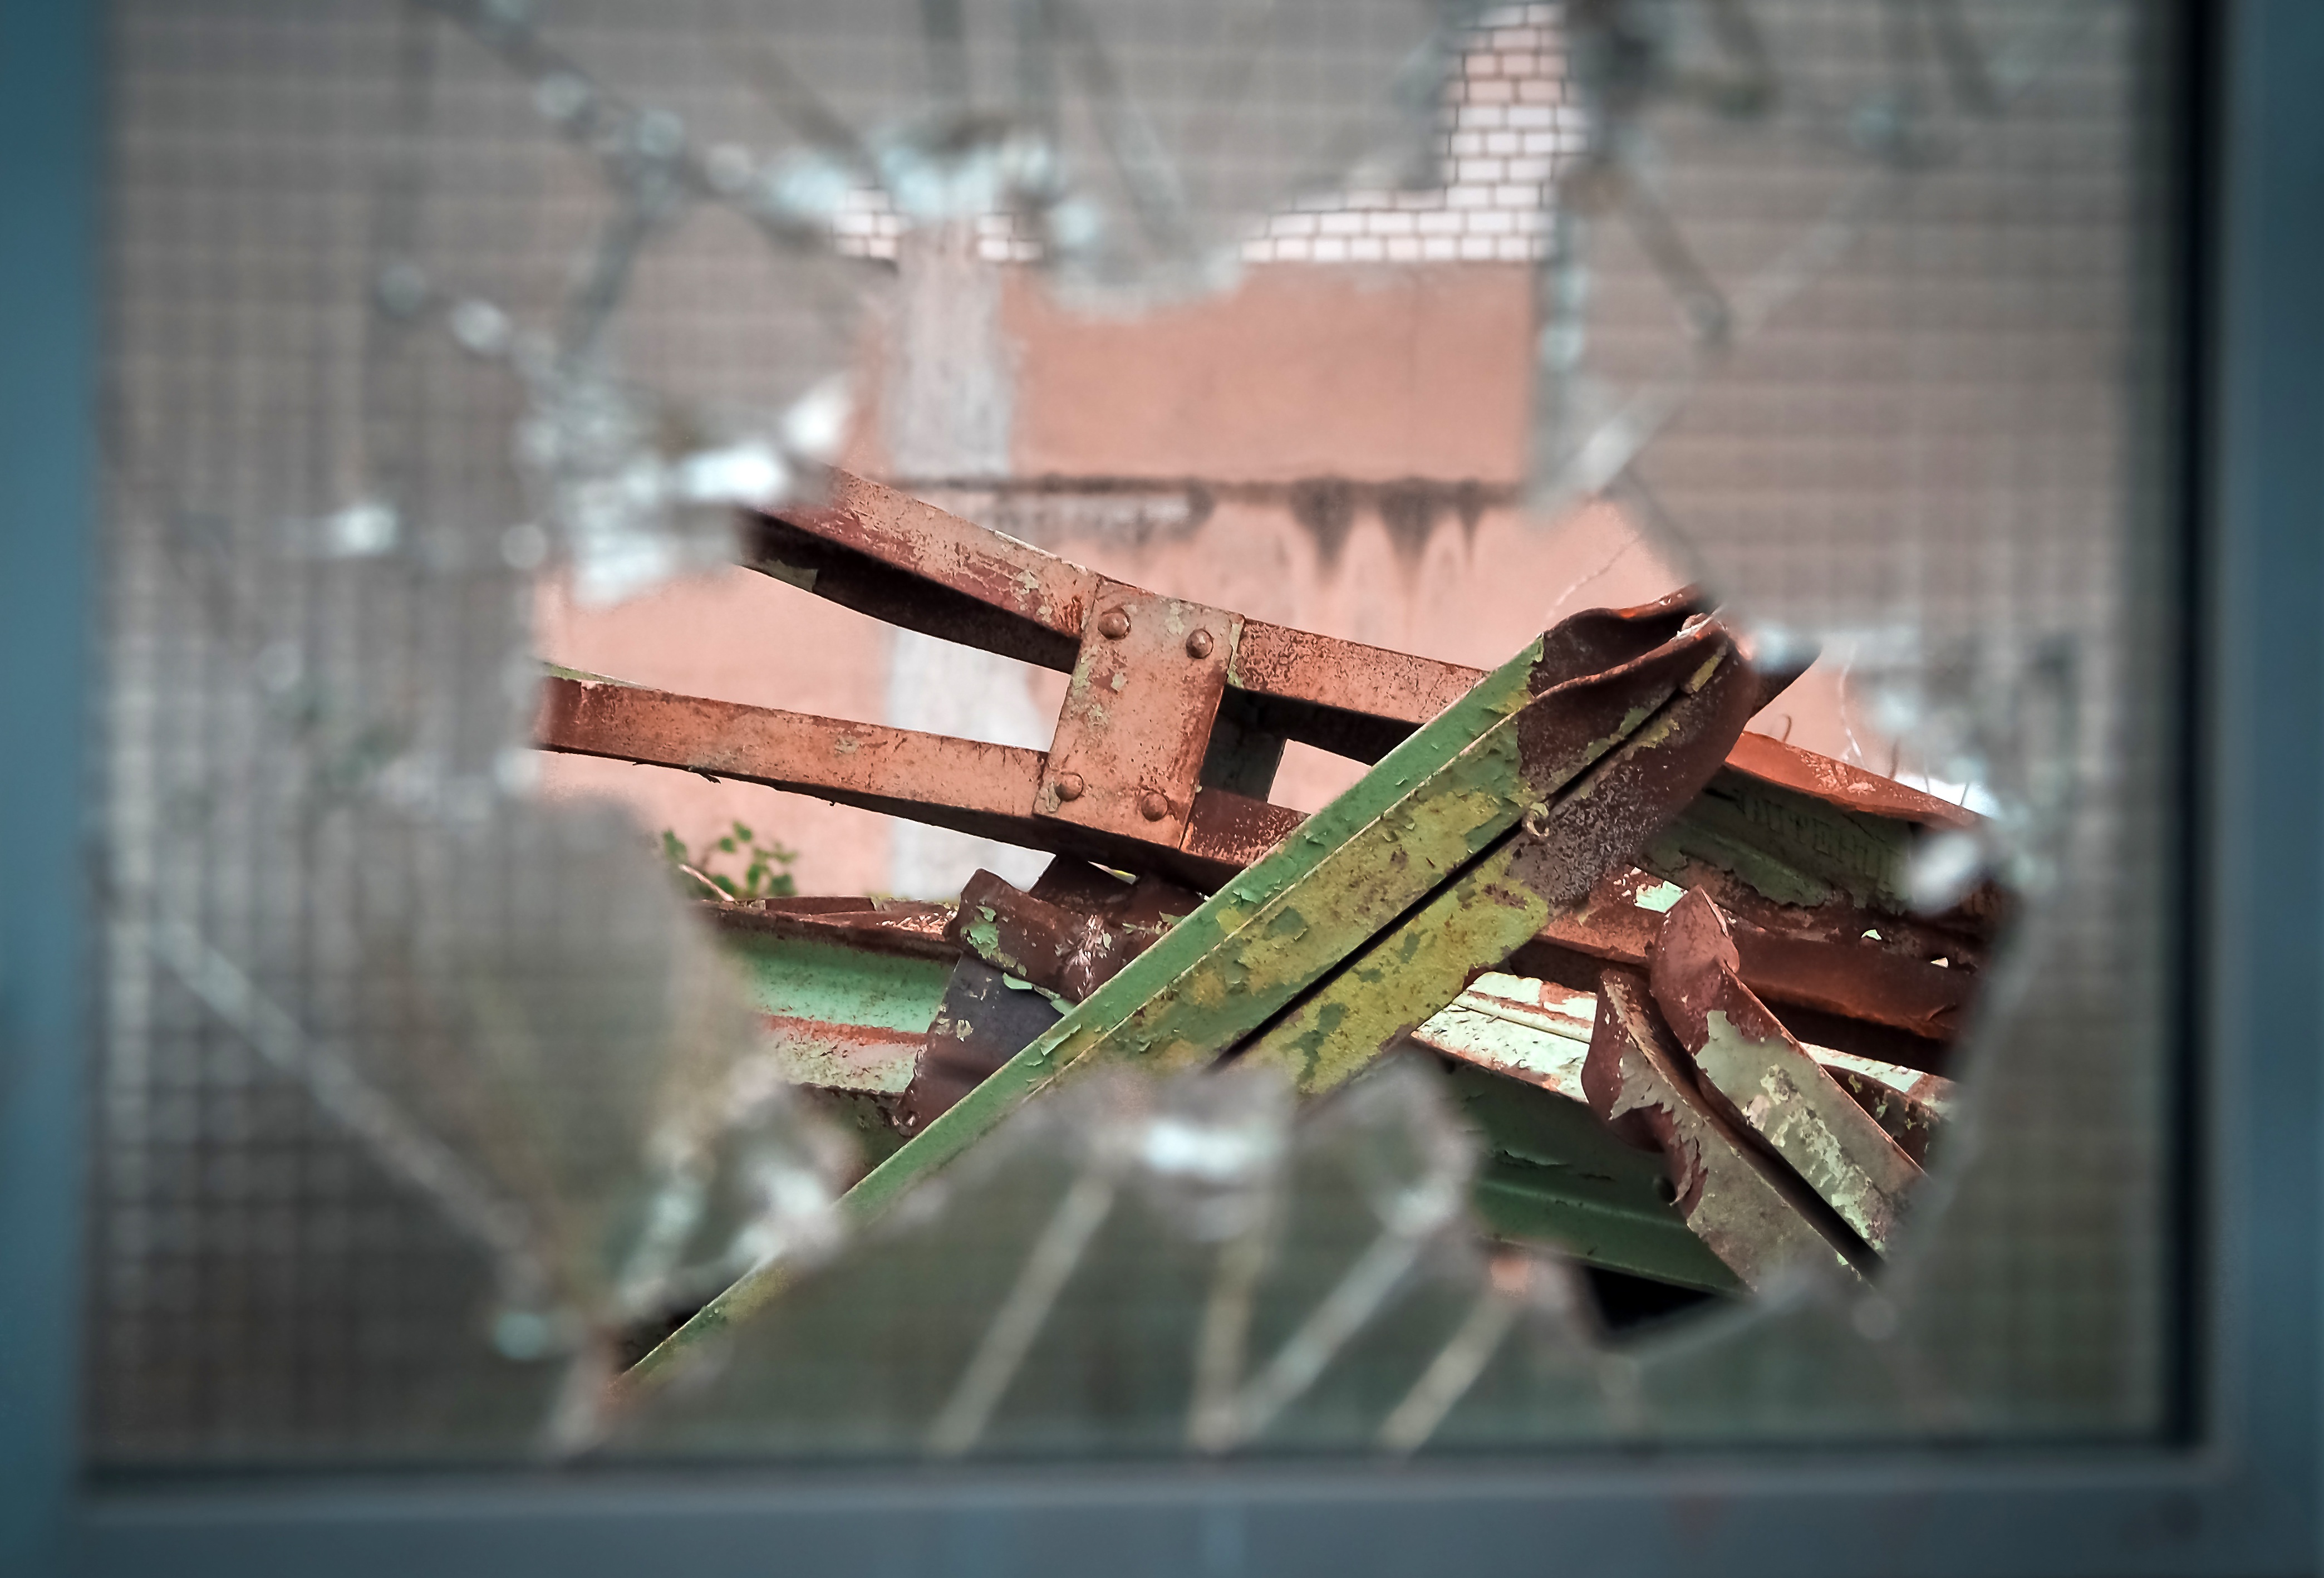
wood, window, glass, building, old, steel, rust, hall, broken, metal, industry, weathered, rusty, rusted, iron, demolition, scrap, stainless, corrosion, disposal, steel beams, tear off, scrap metal, scrap iron